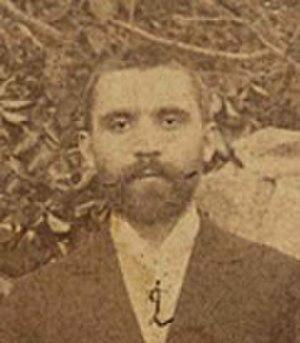
Andrey Toshev, né le 16 avril 1867 à Stara Zagora et mort le 10 janvier 1944 à Sofia, est un diplomate et un homme politique bulgare. Il est premier ministre de Bulgarie d'avril à novembre 1935.